Bambooworking

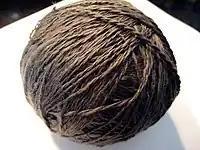
Handspun carbonized bamboo fiber

Since the fibers of bamboo are very short (less than 3 mm or ⁄ in), they are not usually transformed into yarn by a natural process. The usual process by which textiles labeled as being made of bamboo are produced uses only rayon made from the fibers, with heavy employment of chemicals. To accomplish this, the fibers are broken down with chemicals and extruded through mechanical spinnerets; the chemicals include lye, carbon disulfide, and strong acids. Retailers have sold both end products as "bamboo fabric" to cash in on bamboo's current ecofriendly cachet. The Canadian Competition Bureau and the US Federal Trade Commission, as of mid-2009, are cracking down on the practice of labeling bamboo rayon as natural bamboo fabric. Under the guidelines of both agencies, these products must be labeled as rayon, with the optional qualifier "from bamboo".